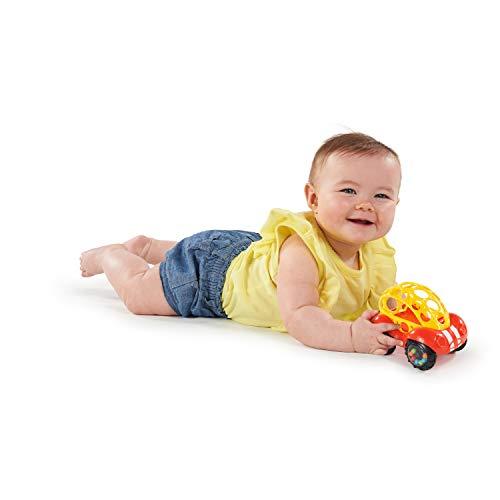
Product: Bright Starts Easy Grasp Push Vehicle Toy - Ages 3 Months +, Rattle & Roll Buggie, Red
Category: Toys & Games | Baby & Toddler Toys | Push & Pull Toys
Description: Soft, flexible baby toy for 3 months up.
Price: $5.99